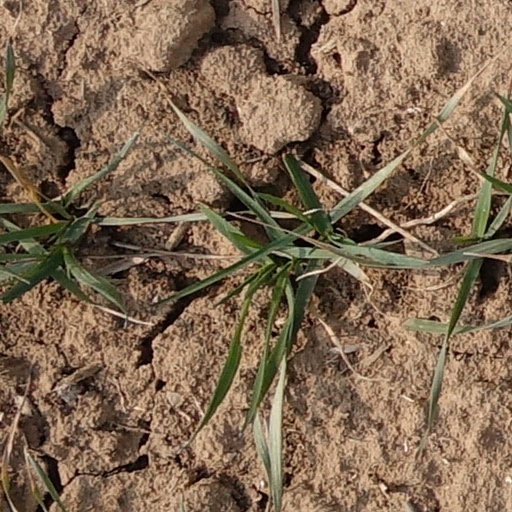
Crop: wheat